Boxcar Fire

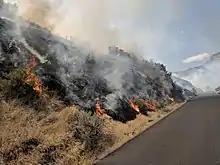
Boxcar Fire on June 23, 2018

The Boxcar Fire was a wildfire one mile southeast of Maupin, Oregon in the United States. The fire started on June 21, 2018 due to a lightning strike and subsequently burned due to dry, windy conditions in Central Oregon. The fire was one of 70 wildfires started in Oregon due to lightning strikes over a two-day period. The Boxcar Fire was the largest out of three major fires burning in the region, which included the Jack Knife Fire and South Junction Fire. The fire was contained in late June.